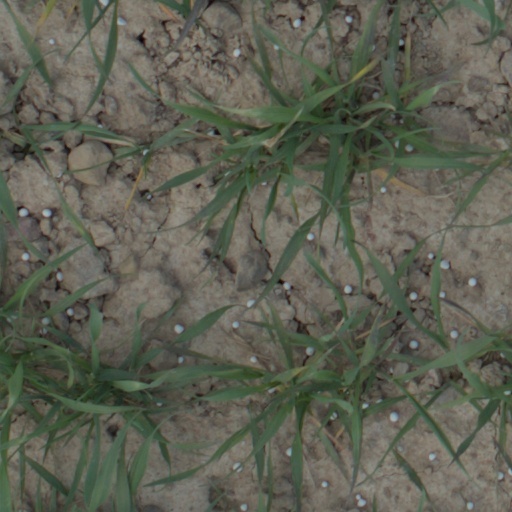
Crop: wheat